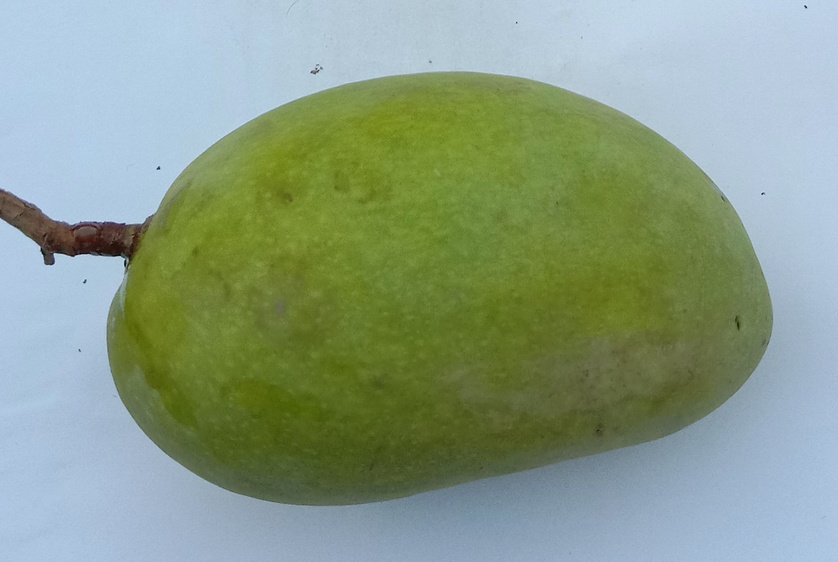
Mango variety: Chaunsa (Summer Bahisht)